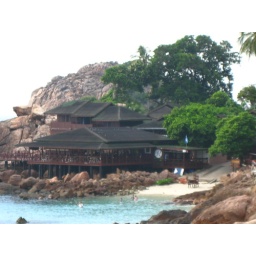
You can see the blue sand over there